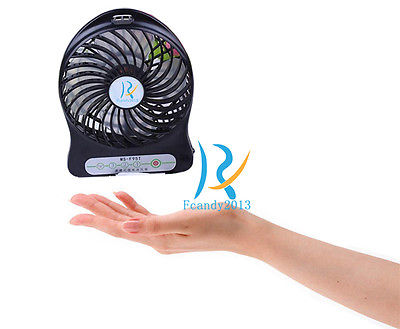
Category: fan